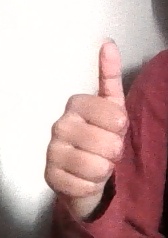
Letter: aleff